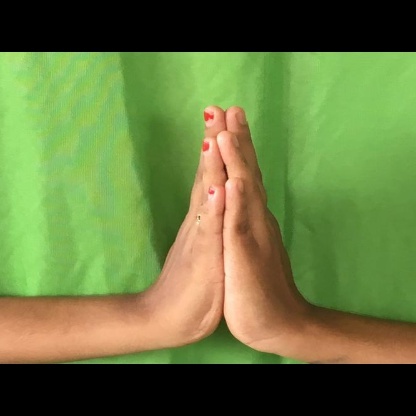
Mudra: Anjali